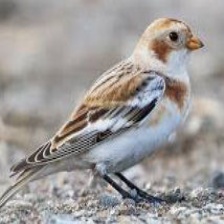
Species: MCKAYS BUNTING
Scientific name: PLECTROPHENAX HYPERBOREUS
ImageNet parent category: indigo_bunting